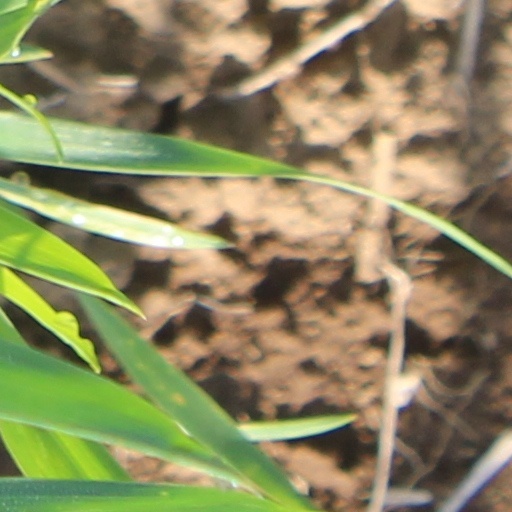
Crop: wheat